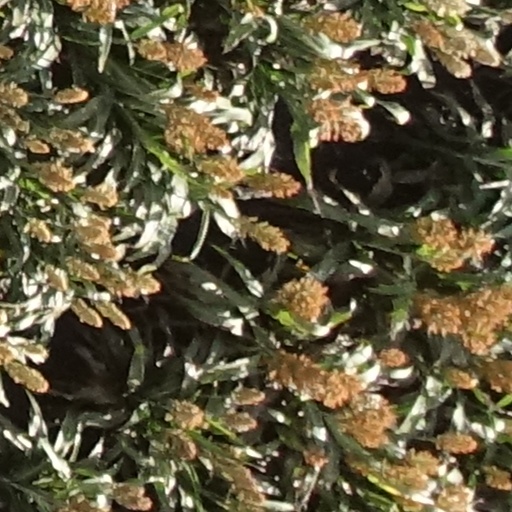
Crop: sorghum